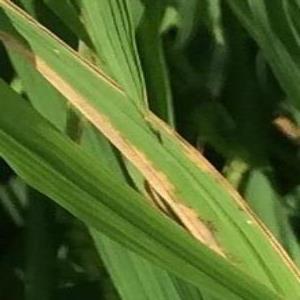
Disease: Bacterialblight